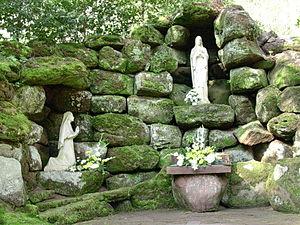
La chapelle Sainte-Vérène se situe dans la commune française d'Enchenberg, dans le département de la Moselle dans le canton de Bitche. Située en contrebas du village, à la hauteur des dernières maisons, la chapelle est un haut-lieu spirituel du Pays de Bitche. La tradition locale attribue le patronage à sainte Vérène, une sainte anachorète de Suisse, aux émigrés venus nombreux dans la région à la fin du XVIIᵉ siècle, alors qu'il s'agit en fait d'un culte dont l'introduction remonte à l'époque médiévale.